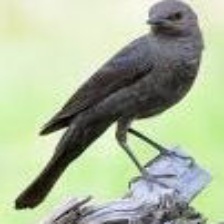
Species: BREWERS BLACKBIRD
Scientific name: EUPHAGUS CYANOCEPHALUS